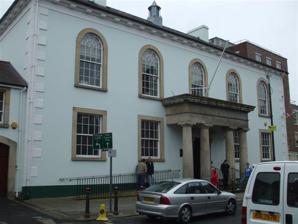
Building: Enniskillen Courthouse
Country: Ireland
Year built: 1785
Historic site in Enniskillen, County Fermanagh Enniskillen Courthouse Enniskillen Courthouse Location Enniskillen , County Fermanagh Coordinates 54°20′37″N 7°38′11″W / 54.3437°N 7.6363°W / 54.3437; -7.6363 Built 1785 Architect William Farrell Architectural style(s) Neoclassical style Listed Building – Grade B2 Official name Courthouse, East Bridge Street, Enniskillen Designated 26 August 1977 Reference no. HB 12/17/016 Shown in Northern Ireland Enniskillen Courthouse is a judicial facility in East Bridge Street, Enniskillen , County Fermanagh , Northern Ireland . It is a Grade B listed building. History The East Bridge Street site had previously been occupied by a gaol which had been built on the initiative of a Captain Cole who secured permission to proceed with the development in May 1613. The design also involved a sessions house which was built on piers over the gaol which was itself constructed in a vault below ground. Some rebuilding eventually became necessary and the current structure dates to around 1785. After a new gaol had been built in Gaol Square to a design by Sir Richard Morrison in 1815, the East Bridge Street gaol became redundant and so the structure was altered to the designs of William Farrell in the Neoclassical style in 1822. The new design involved a symmetrical main frontage with five bays facing onto East Bridge Street; there were square sash windows on the ground floor, rounded headed sash windows on the first floor and a cornice decorated with modillions at roof level: the central section featured a prominent single-storey portico with four Doric order columns supporting a heavy entablature . The building was originally used as a facility for dispensing justice but, following the implementation of the Local Government (Ireland) Act 1898 , which established county councils in every county, it also became the meeting place for Fermanagh County Council . In the 1950s, county leaders decided that the courthouse was too cramped to accommodate the county council in the context of the county council's increasing administrative responsibilities, especially while the courthouse was still acting as a facility for dispensing justice, and therefore chose to acquire additional premises at County Buildings in May 1960. The courthouse continued to operate as a venue for administering justice until it closed in 1969; however, following a major restoration, it re-opened again on 11 September 1982. In May 2012 the justice minister, David Ford , said that he accepted an inspection report recommending that the Enniskillen Courthouse should be designated a "satellite court" in a proposed rationalisation of the court system. It was downgraded to the status of a "hearing centre", with hearings scheduled for just three days a week, in July 2016. References